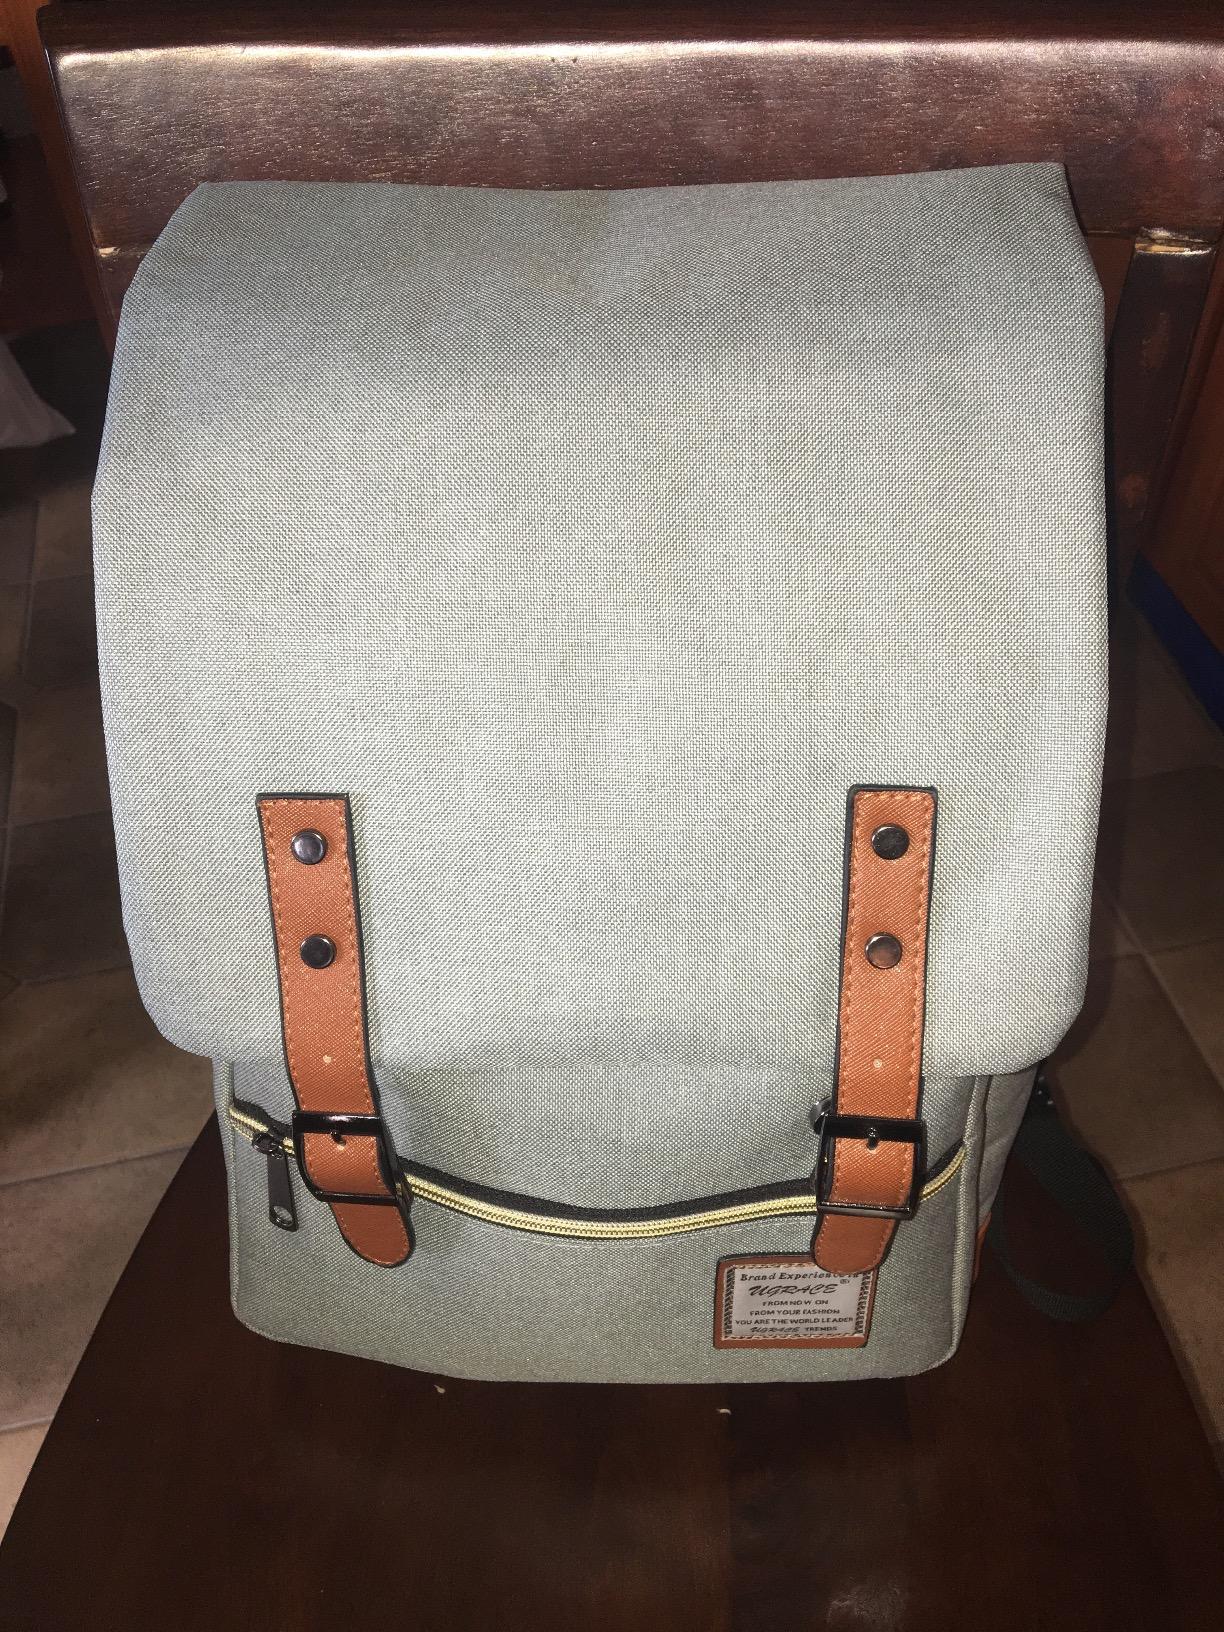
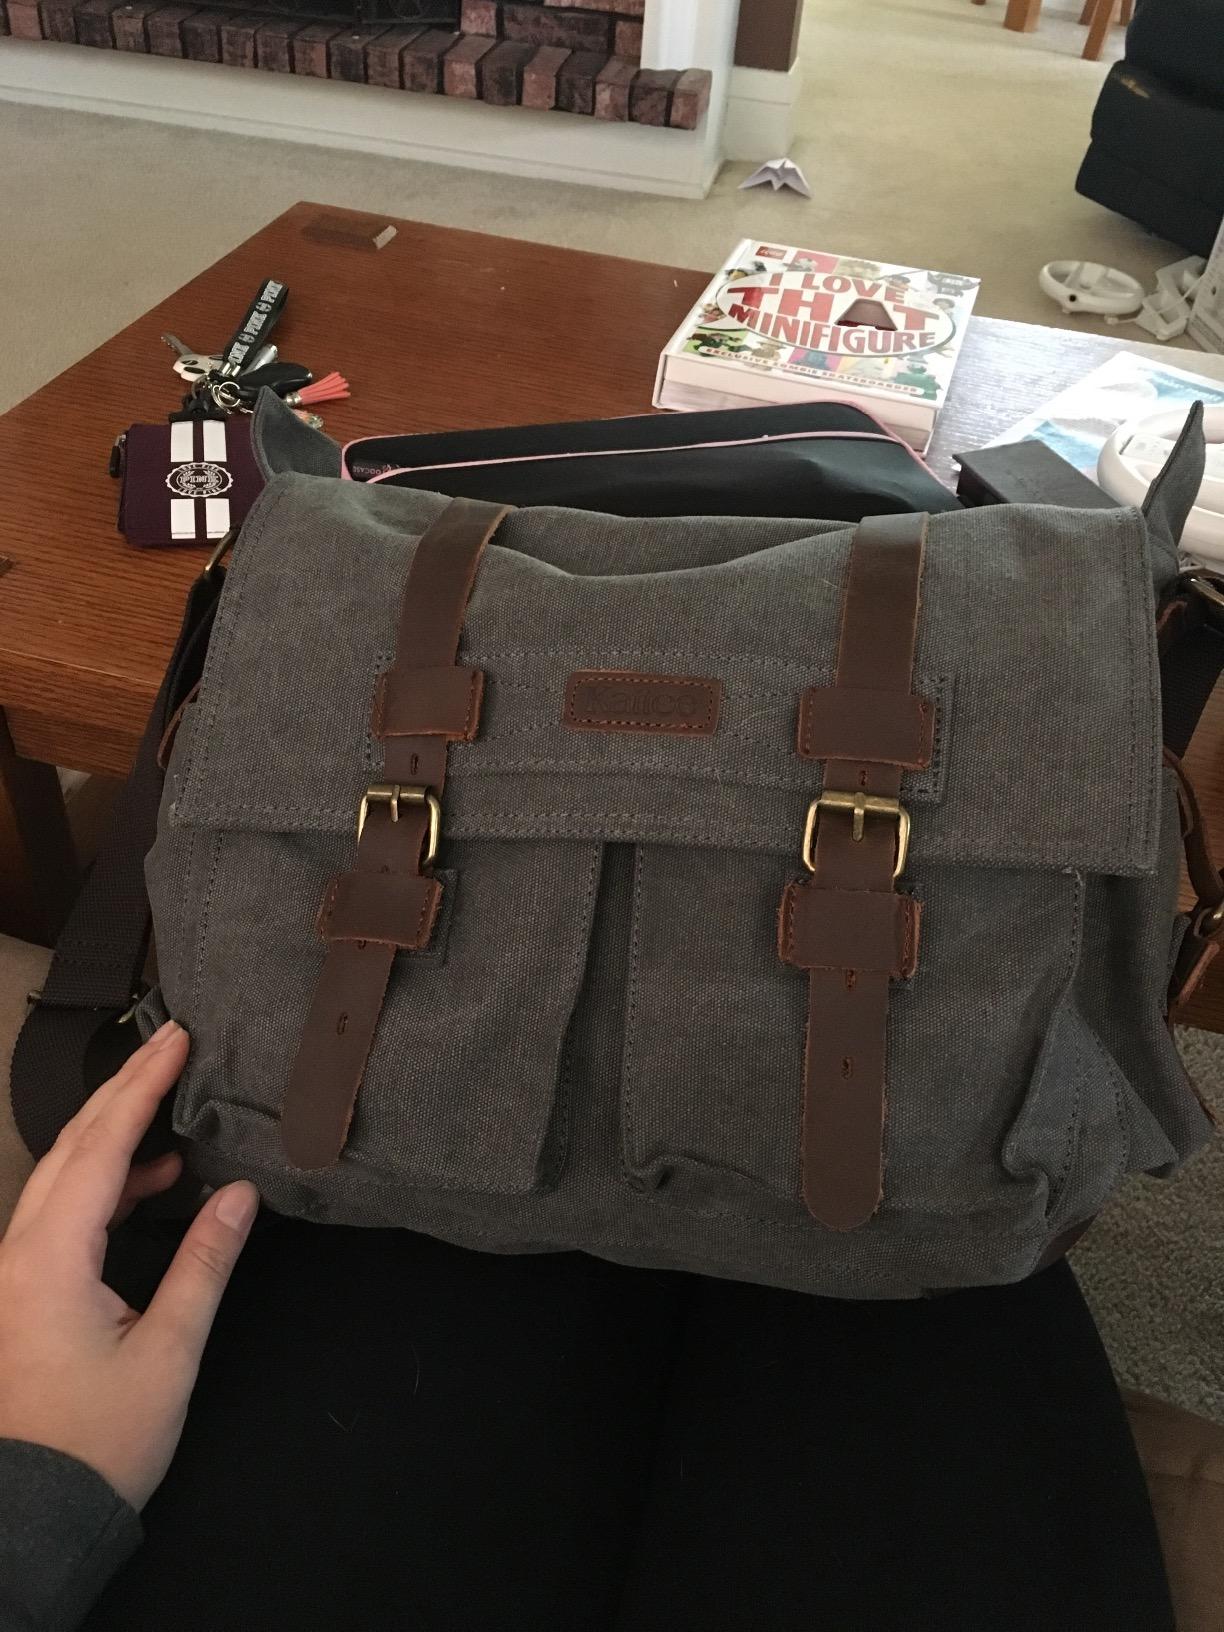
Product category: bag
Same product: no